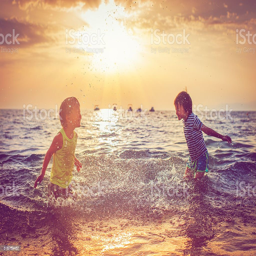
children on the beach royalty - free